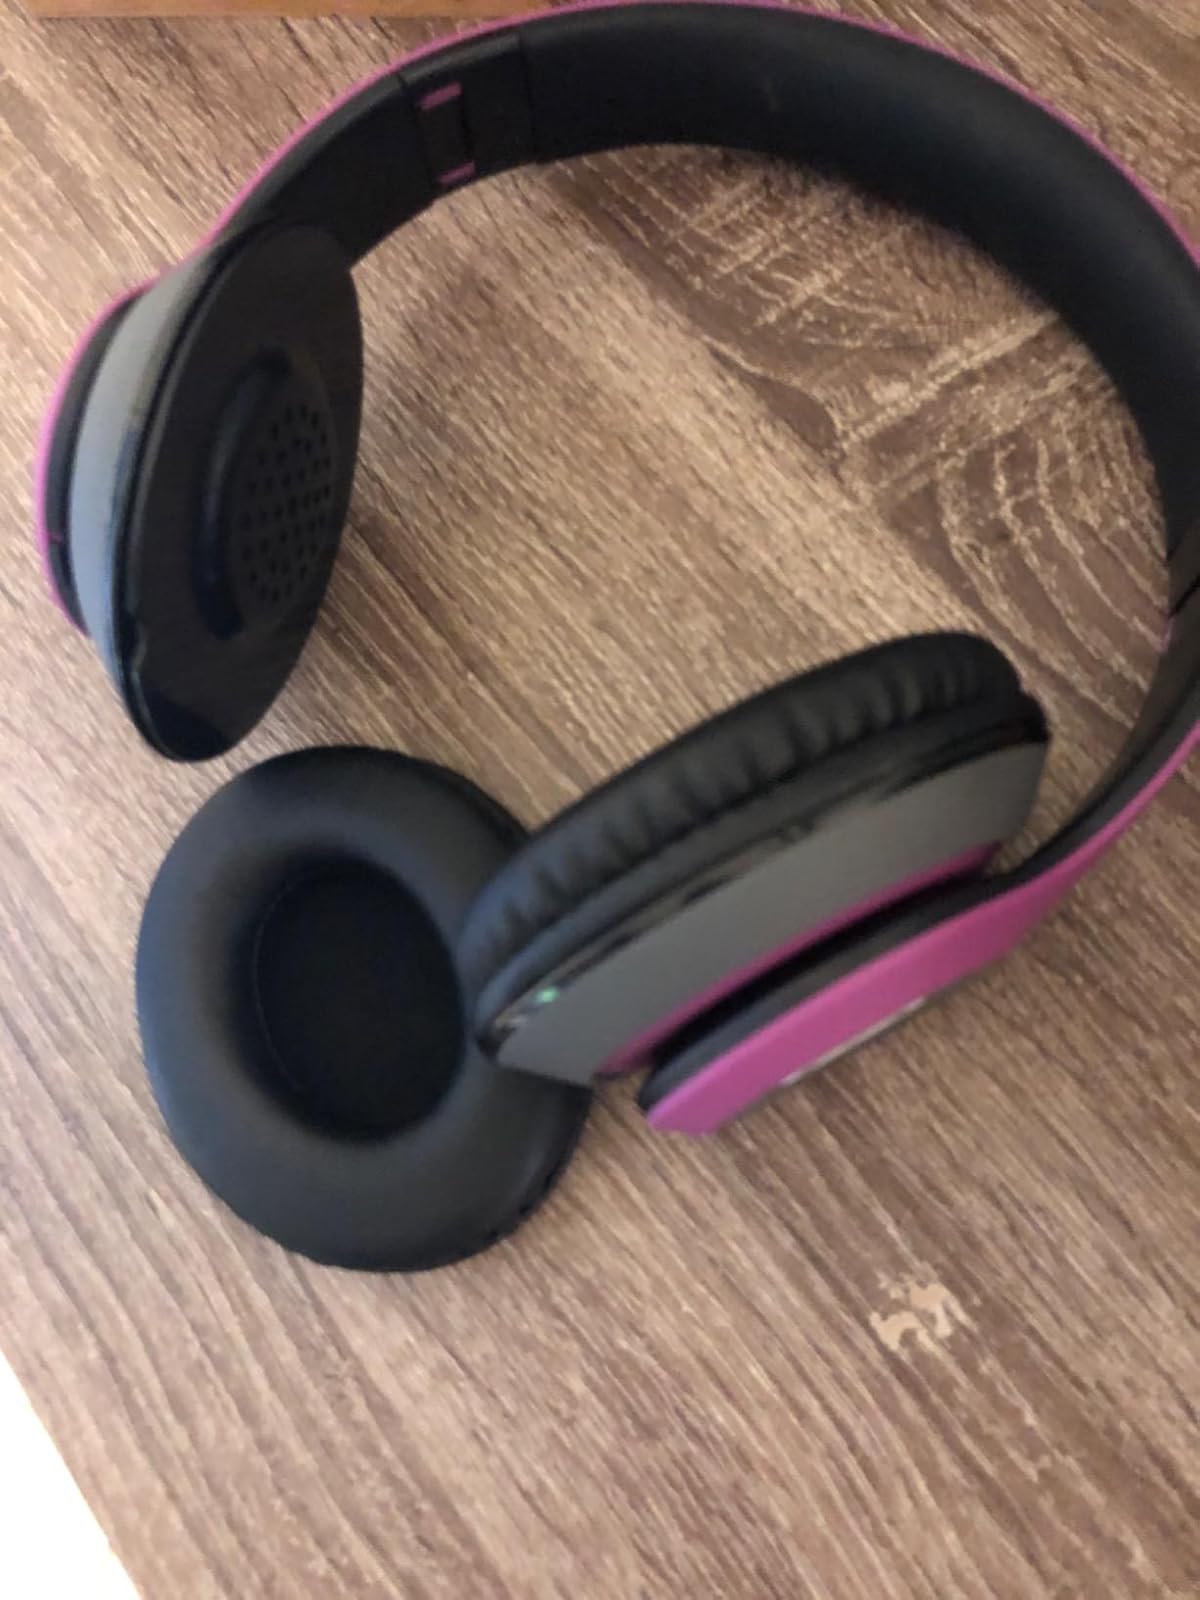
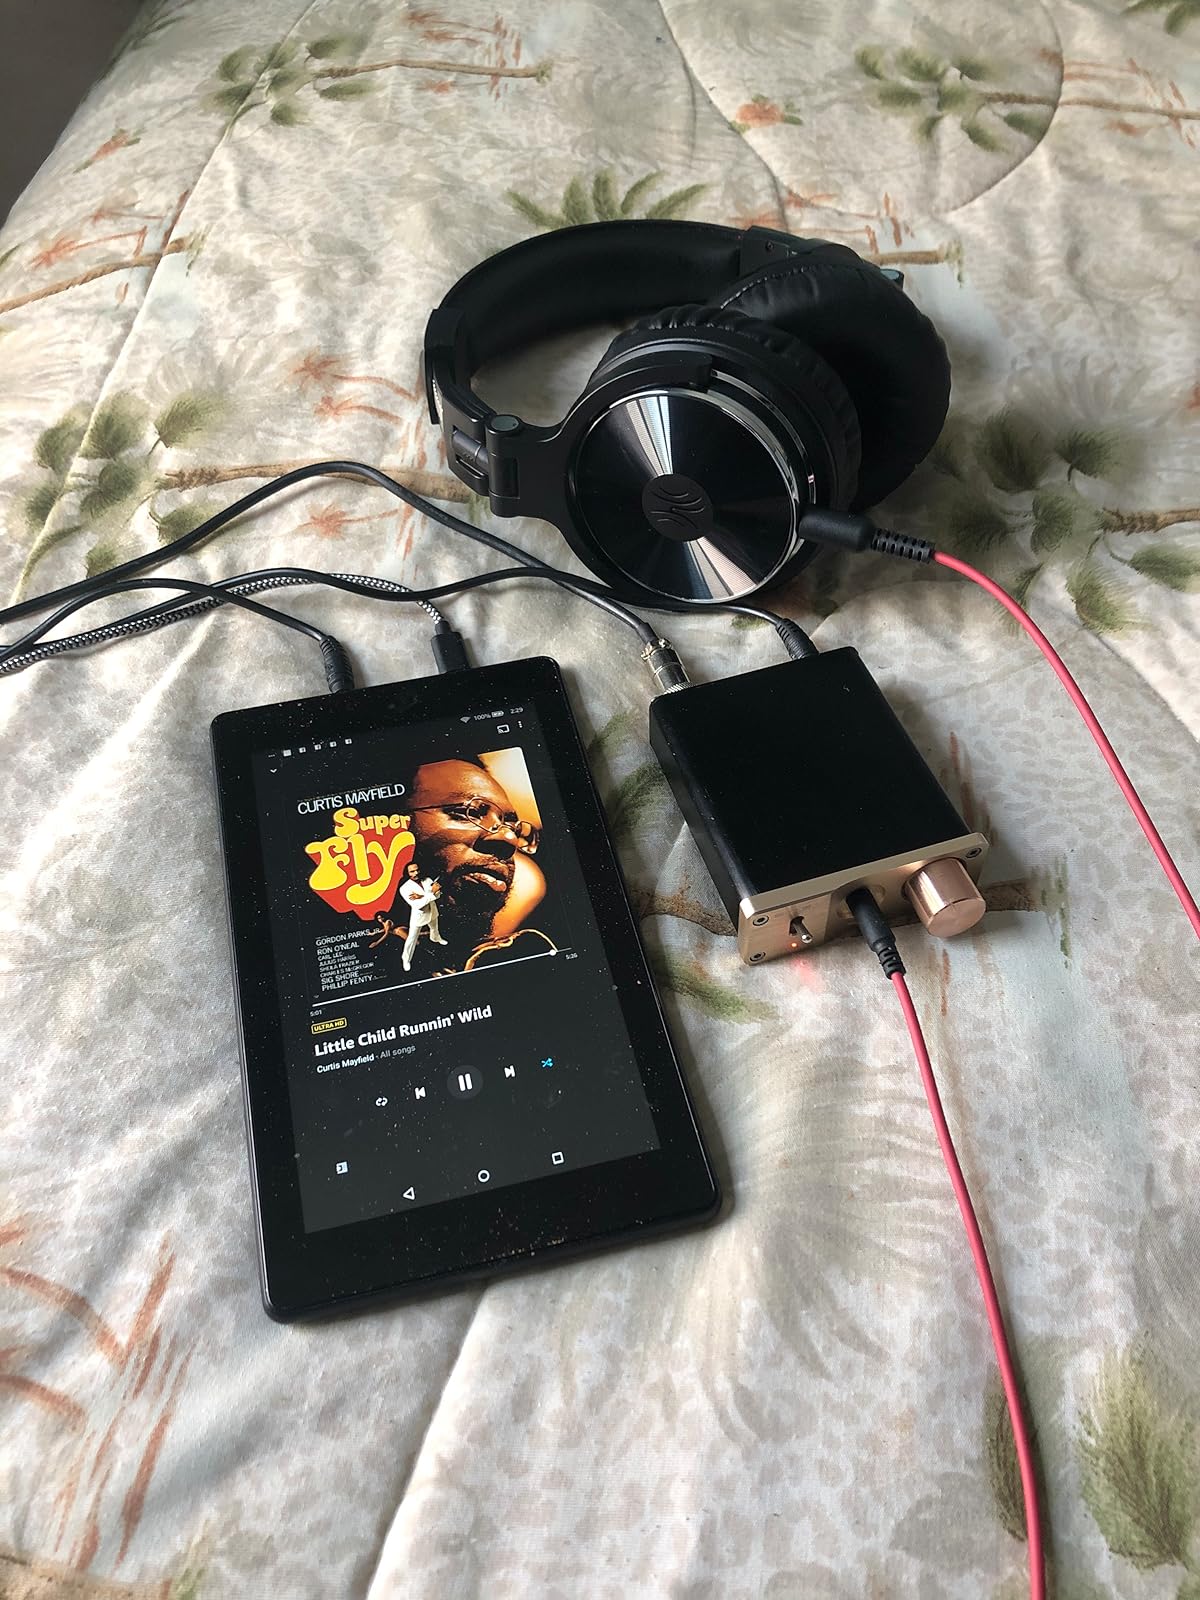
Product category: headphones
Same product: no